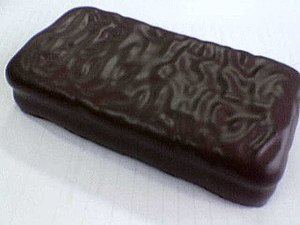
Tim Tam
En mørk chokolade-Tim Tam.
Tim Tam'er er chokoladekiks lavet af det australske firma Arnott's Biscuits. En Tim Tam består af to lag chokoladekiks separeret af lys chokoladecremefyld og dækket af et tyndt lag chokolade.